Fakhraddin Atayev

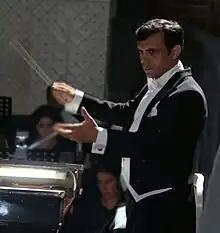
Fakhraddin Atayev

Atayev Fakhraddin Gahraman oglu was born in 1972 in Baku. He began to work in 1988 as a musician in culture centre of Azerbaijan Organization of Deaf men. During 1990–1992 years he was in military service and he was the head musician of the military orchestra. During 1993–1999 years F.Atayev studied at Baku Musical Academy and he graduated from it with the speciality of "band-master". His speciality teachers were and Yalchin Adigozalov. From 1993 till 1998, he worked as a leader of an orchestra of French horn groups in Azerbaijan State Band-Instruments and during 1988–2014 years he acted as a leader of the same orchestra.